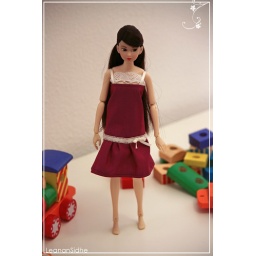
Beautiful dress for momoko (also fits pullip and similar) in red and violet cotton. Embellished with with lace and a little ribbon.